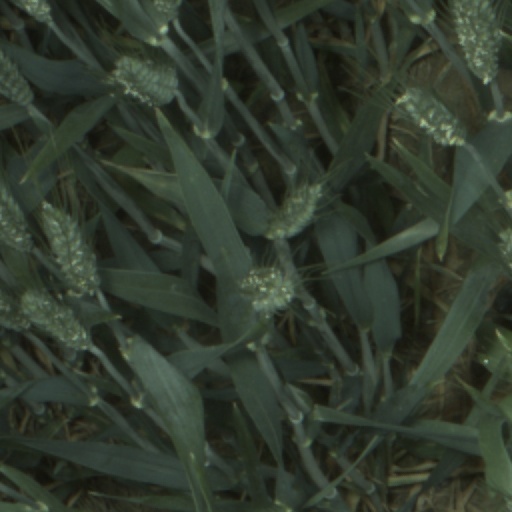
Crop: wheat